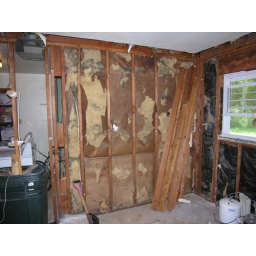
Cabinets gone from wall between Kitchen and Laundry/Utility rooms. See the washing machine in the lower left.